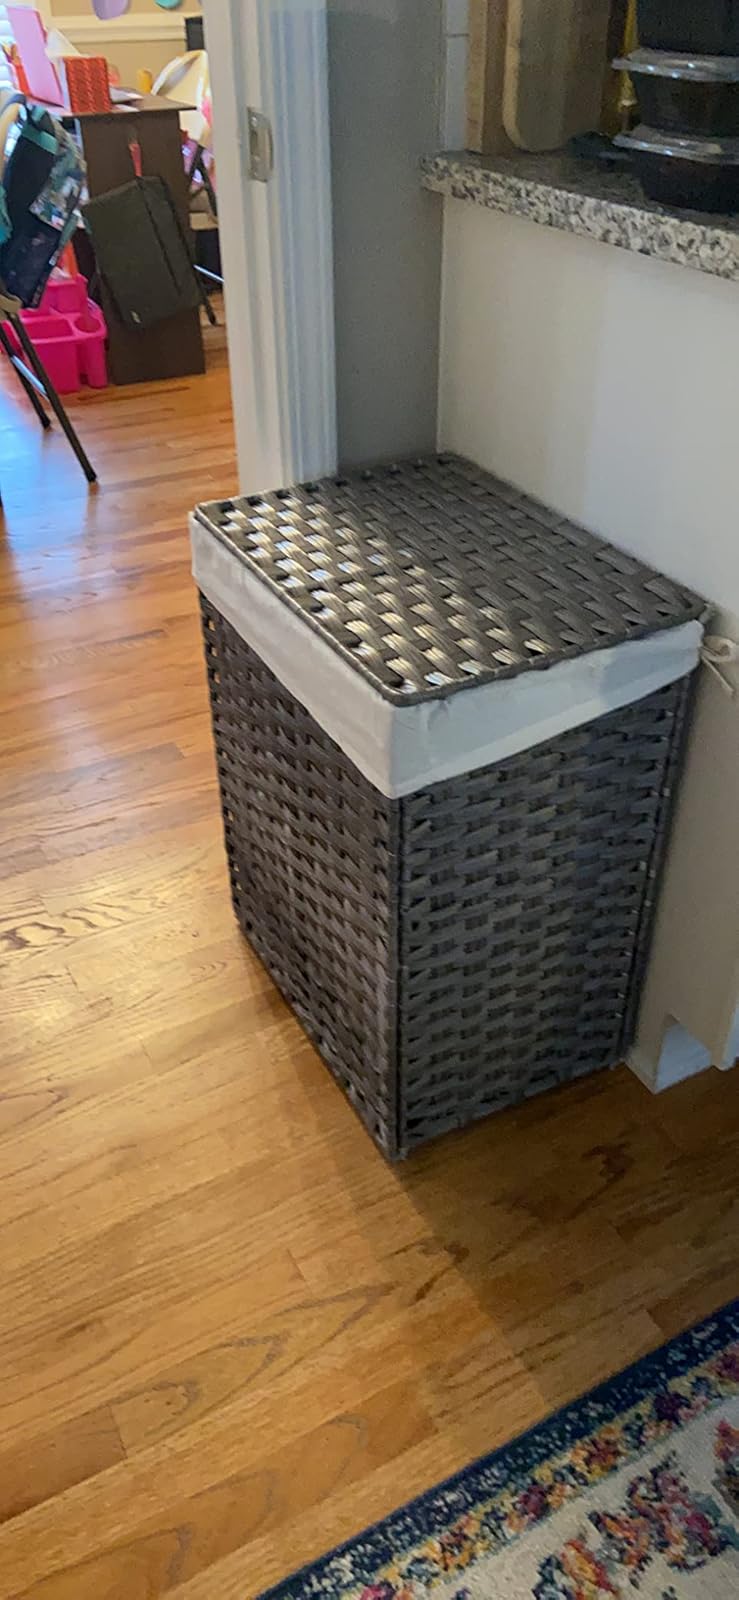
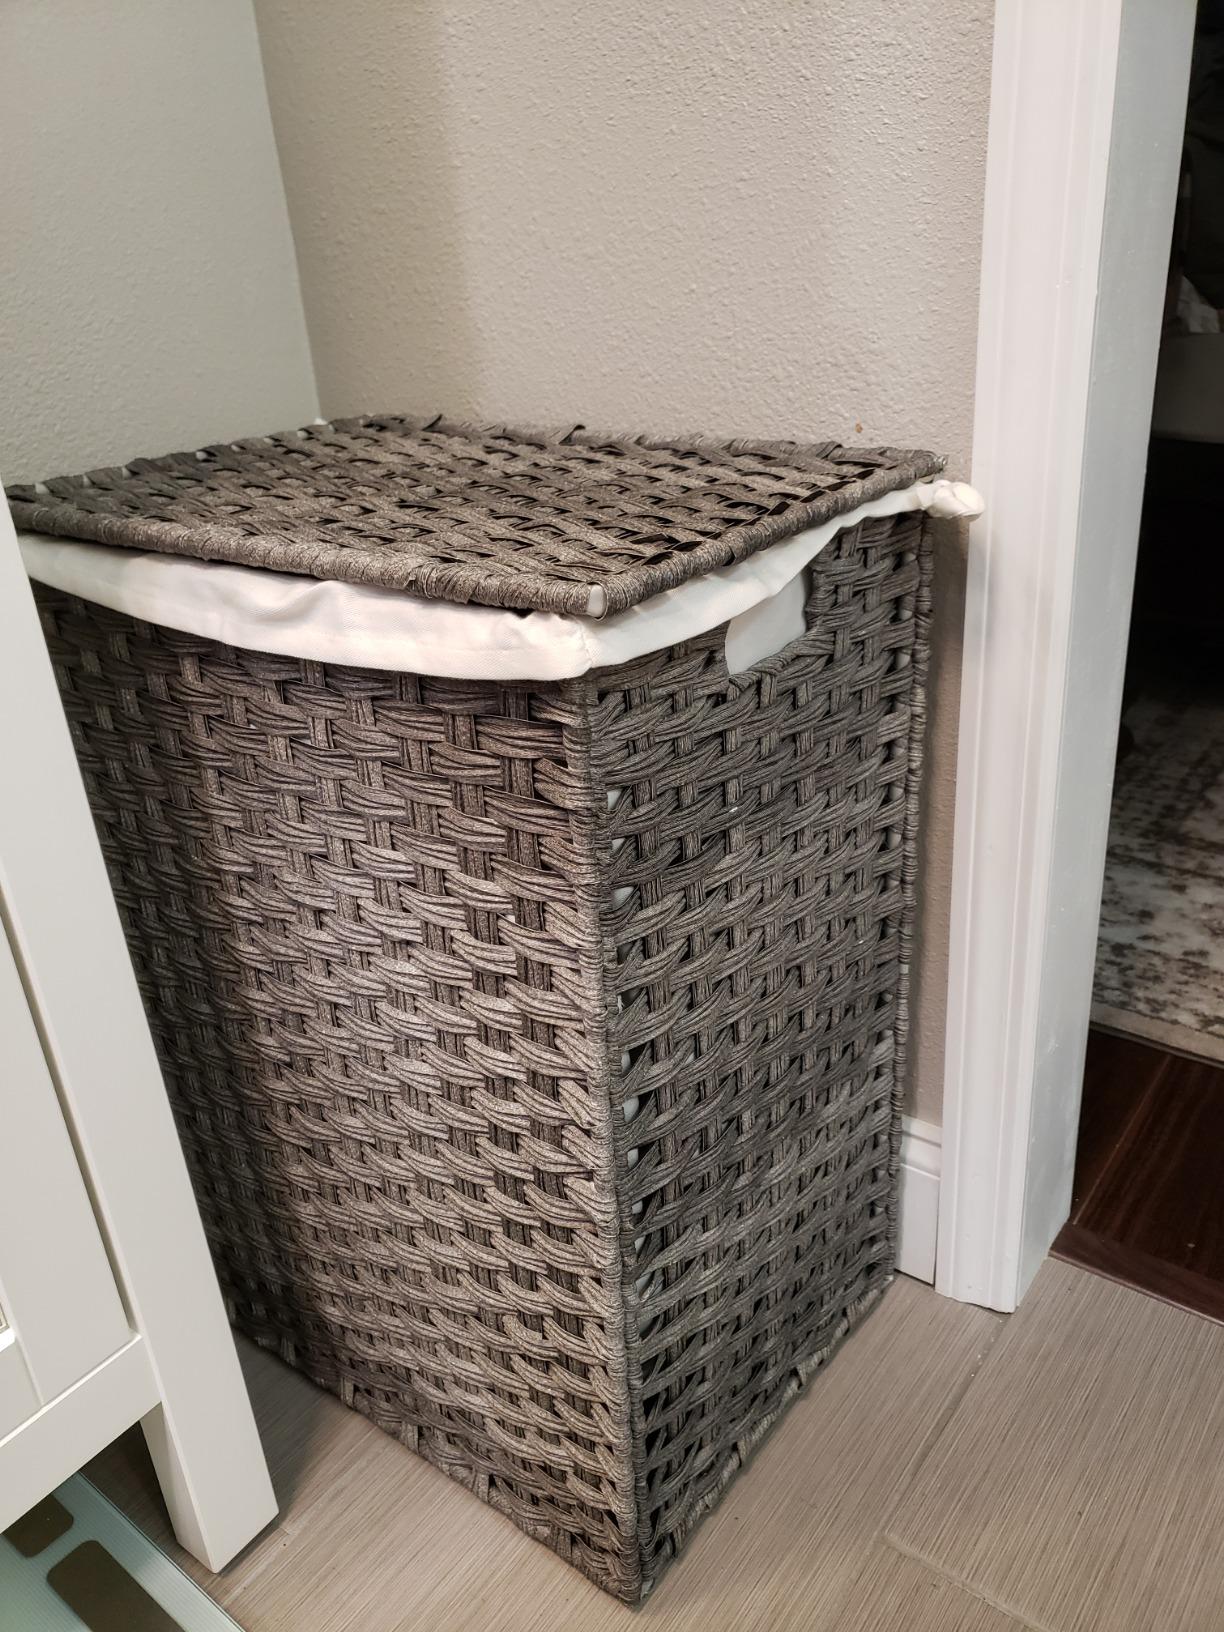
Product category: items_hamper
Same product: yes